Anne Casale

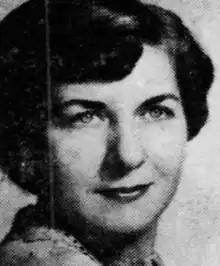
Anne Lovi (later Anne Casale) in a 1951 newspaper photograph

Anne Lovi Casale (July 15, 1930 – December 2, 2002) was an Italian-American cookbook author.